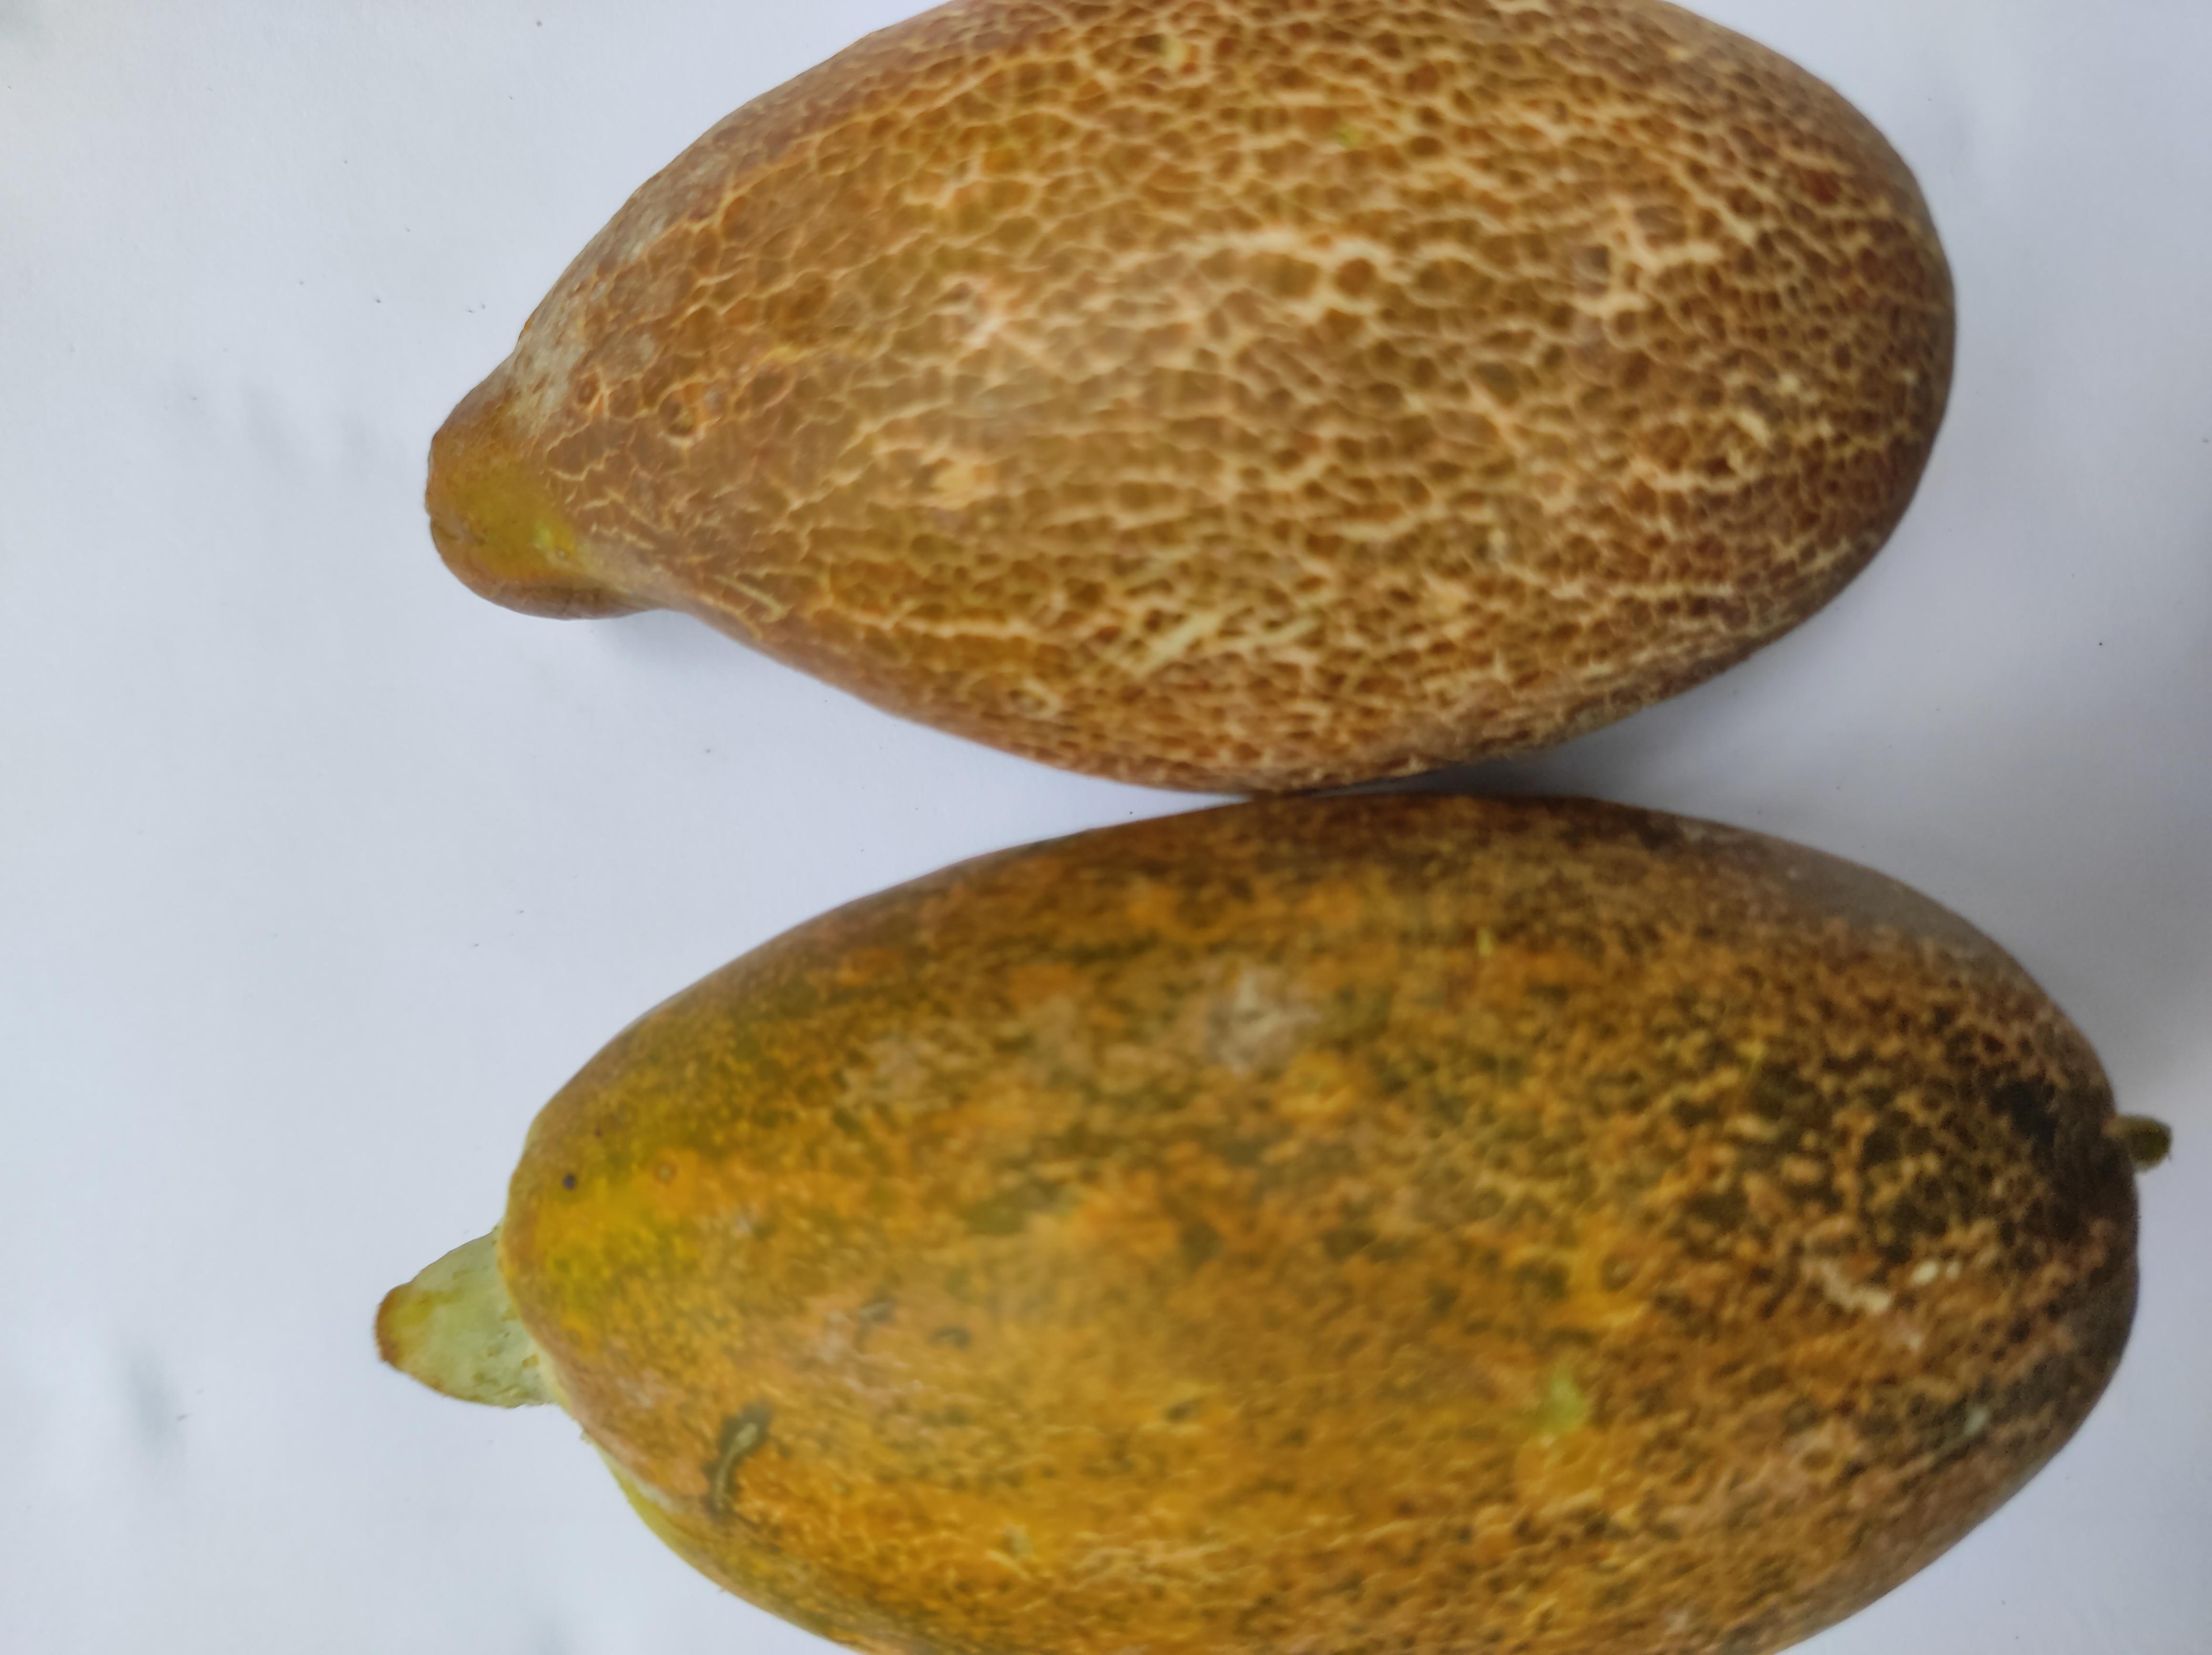
Label: Cucumber